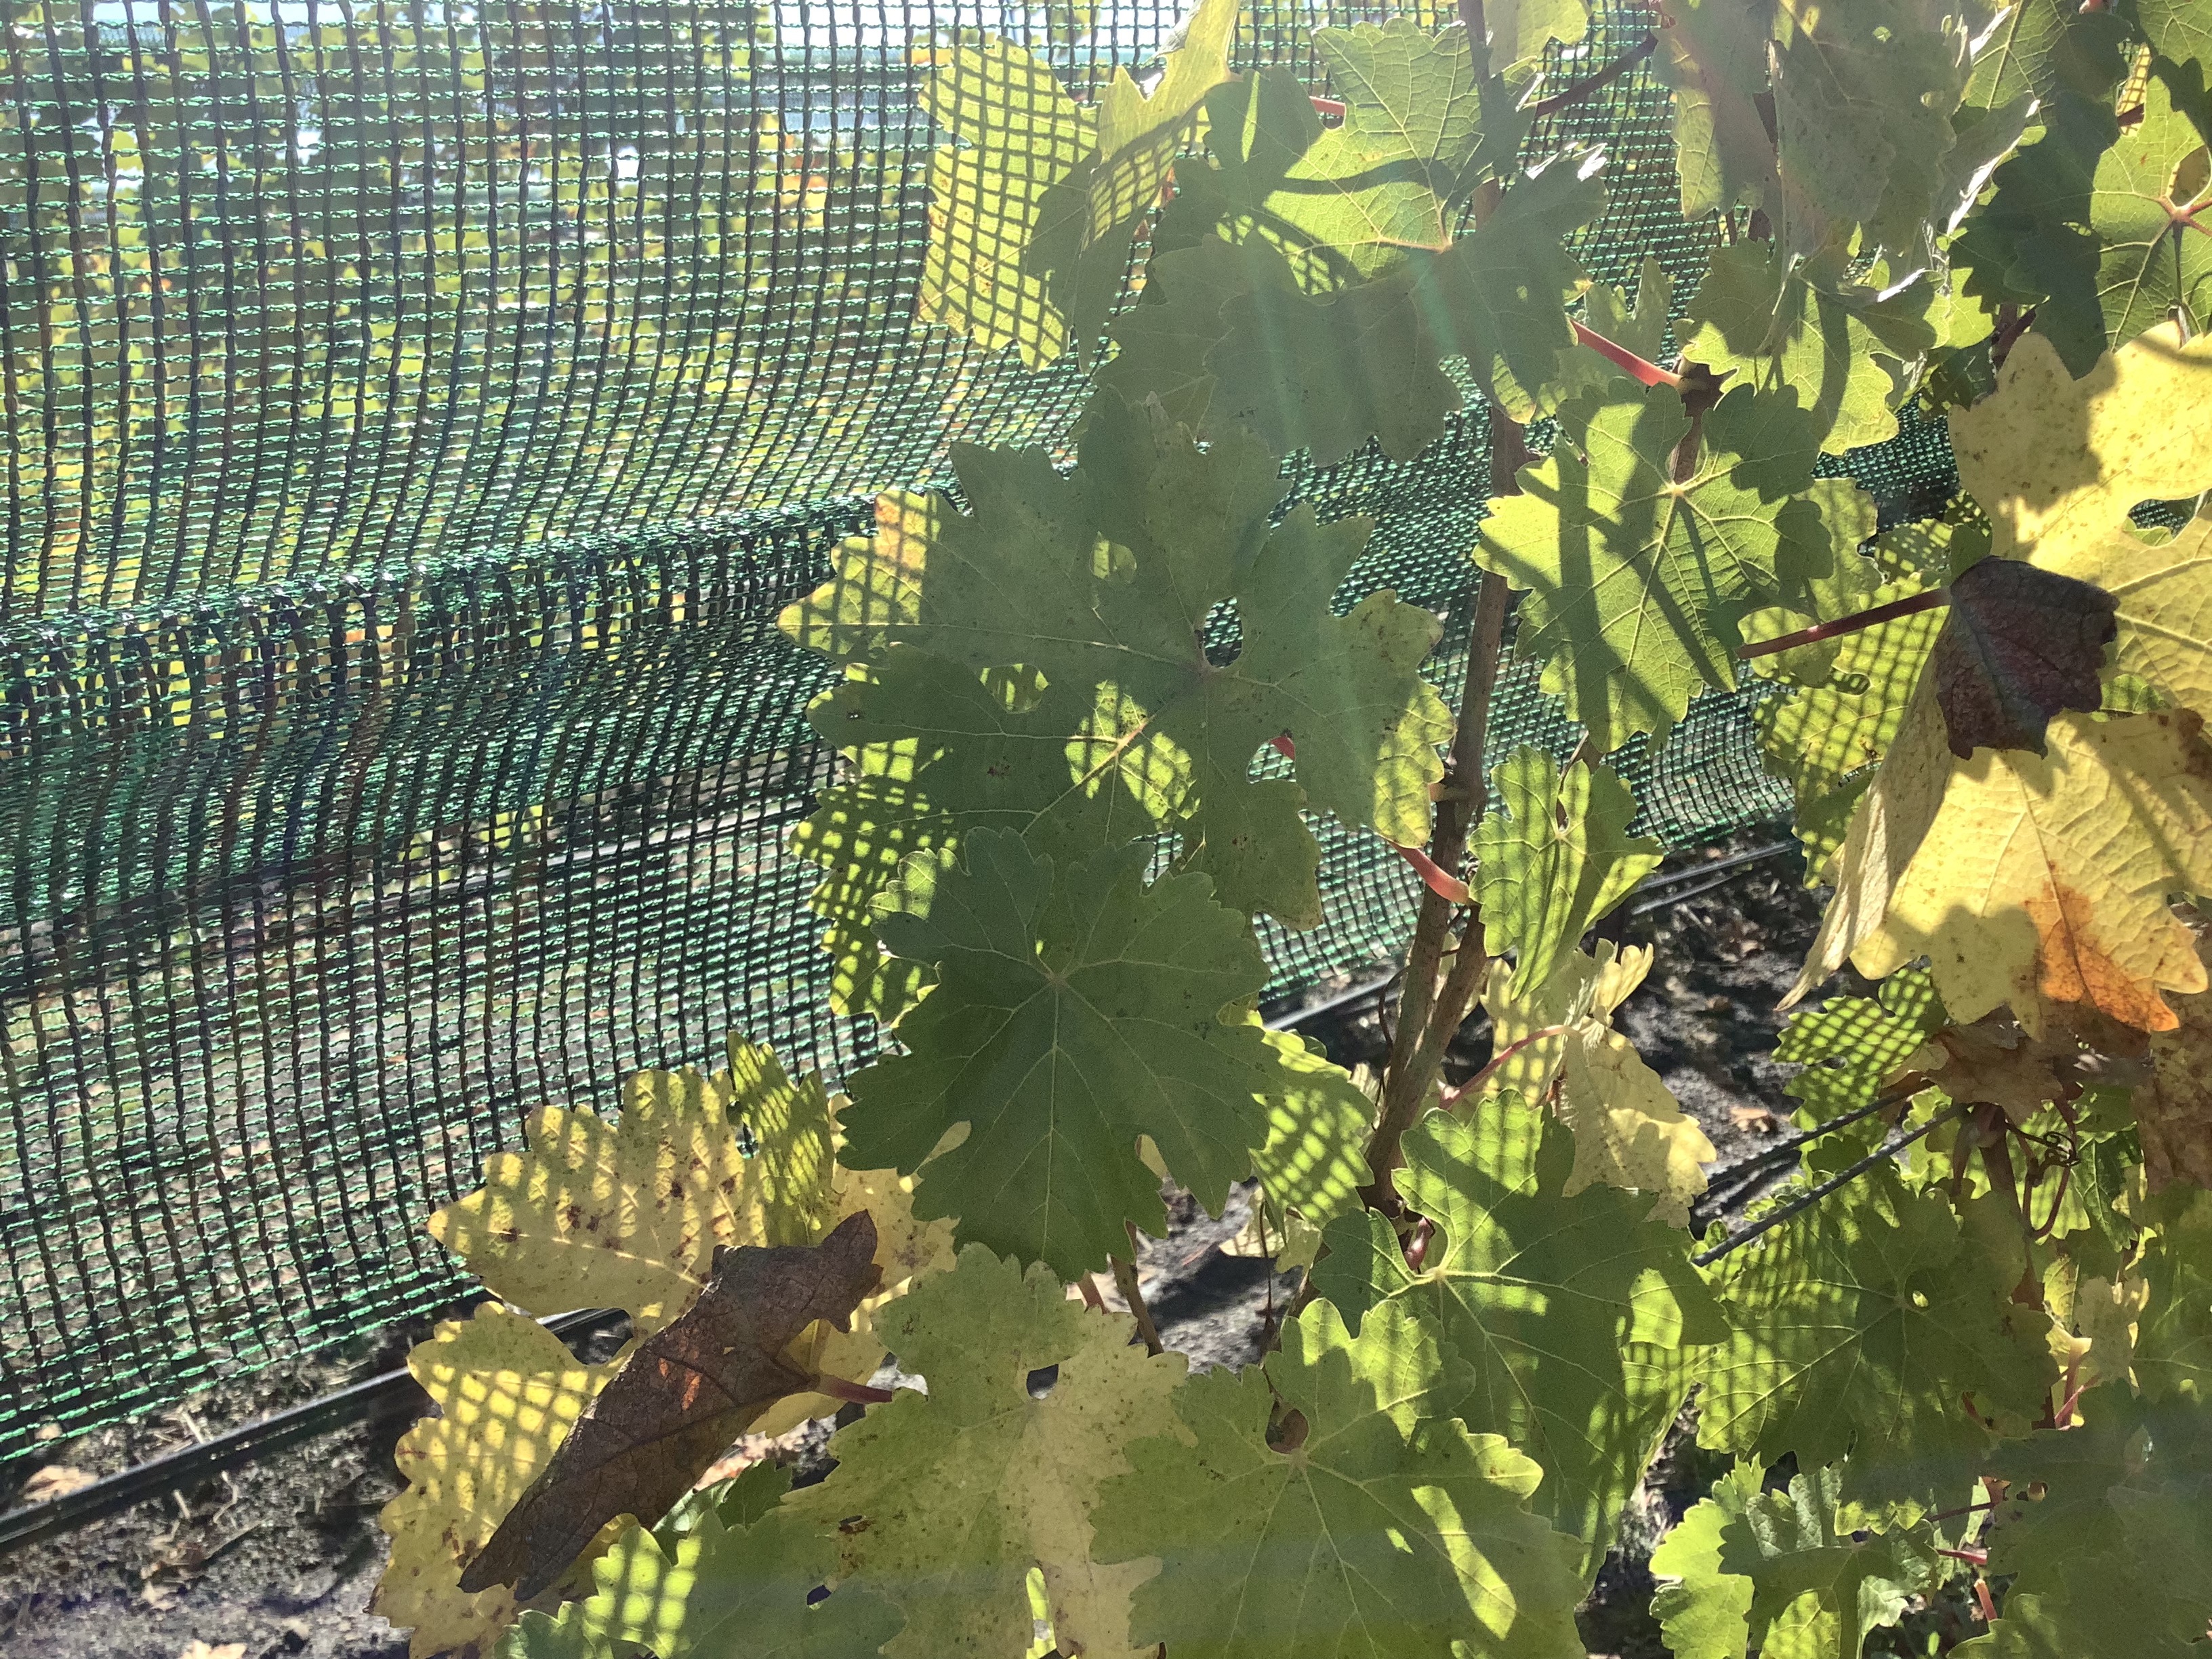
Label: No Virus